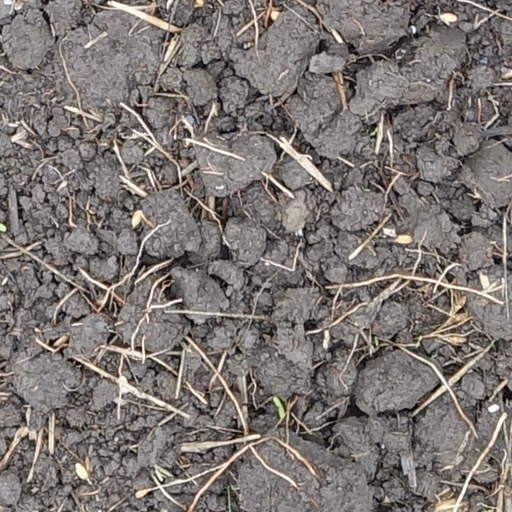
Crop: wheat